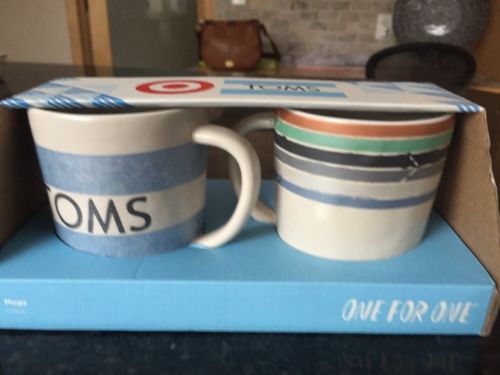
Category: mug